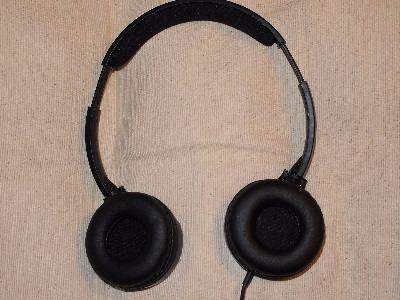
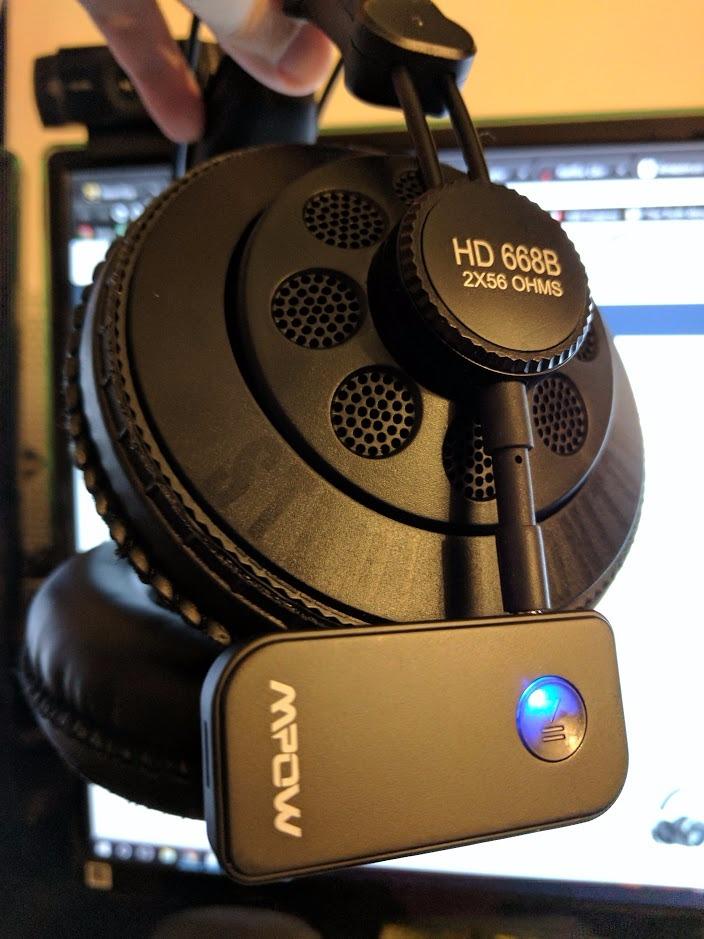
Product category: headphones
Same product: no